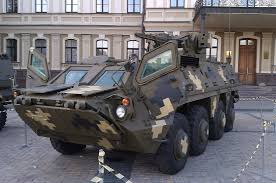
Label: BTR